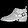
Label: Ankle boot